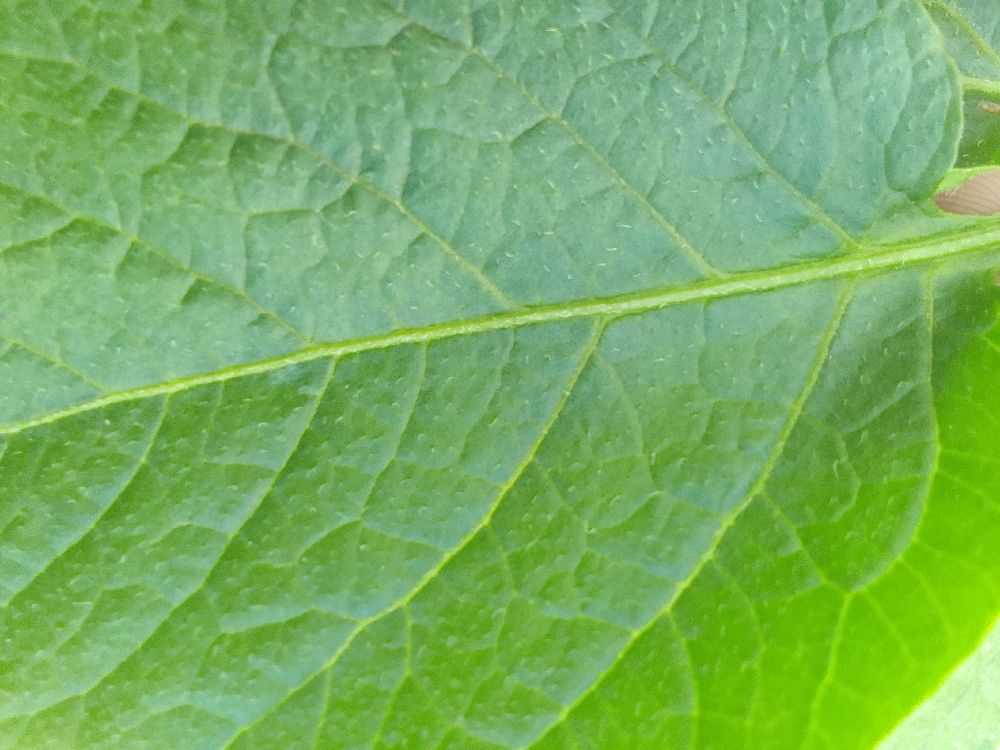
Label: Healthy